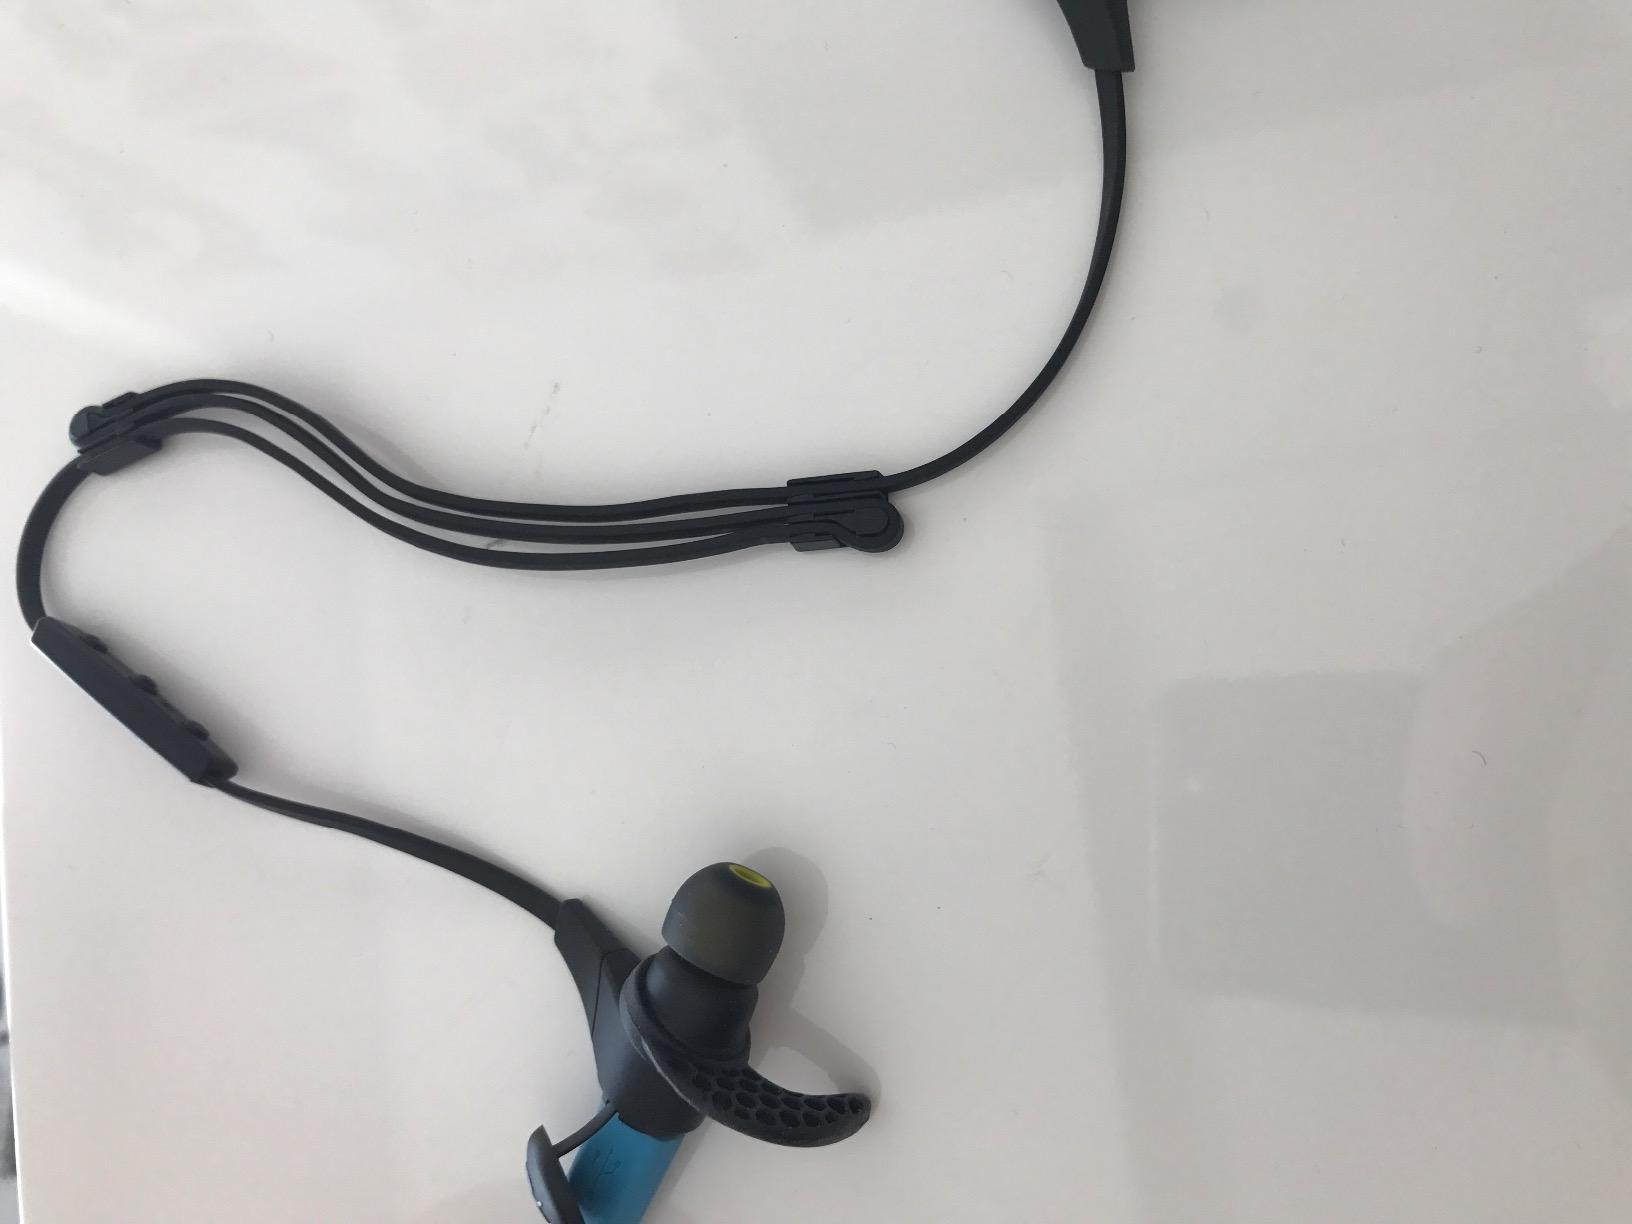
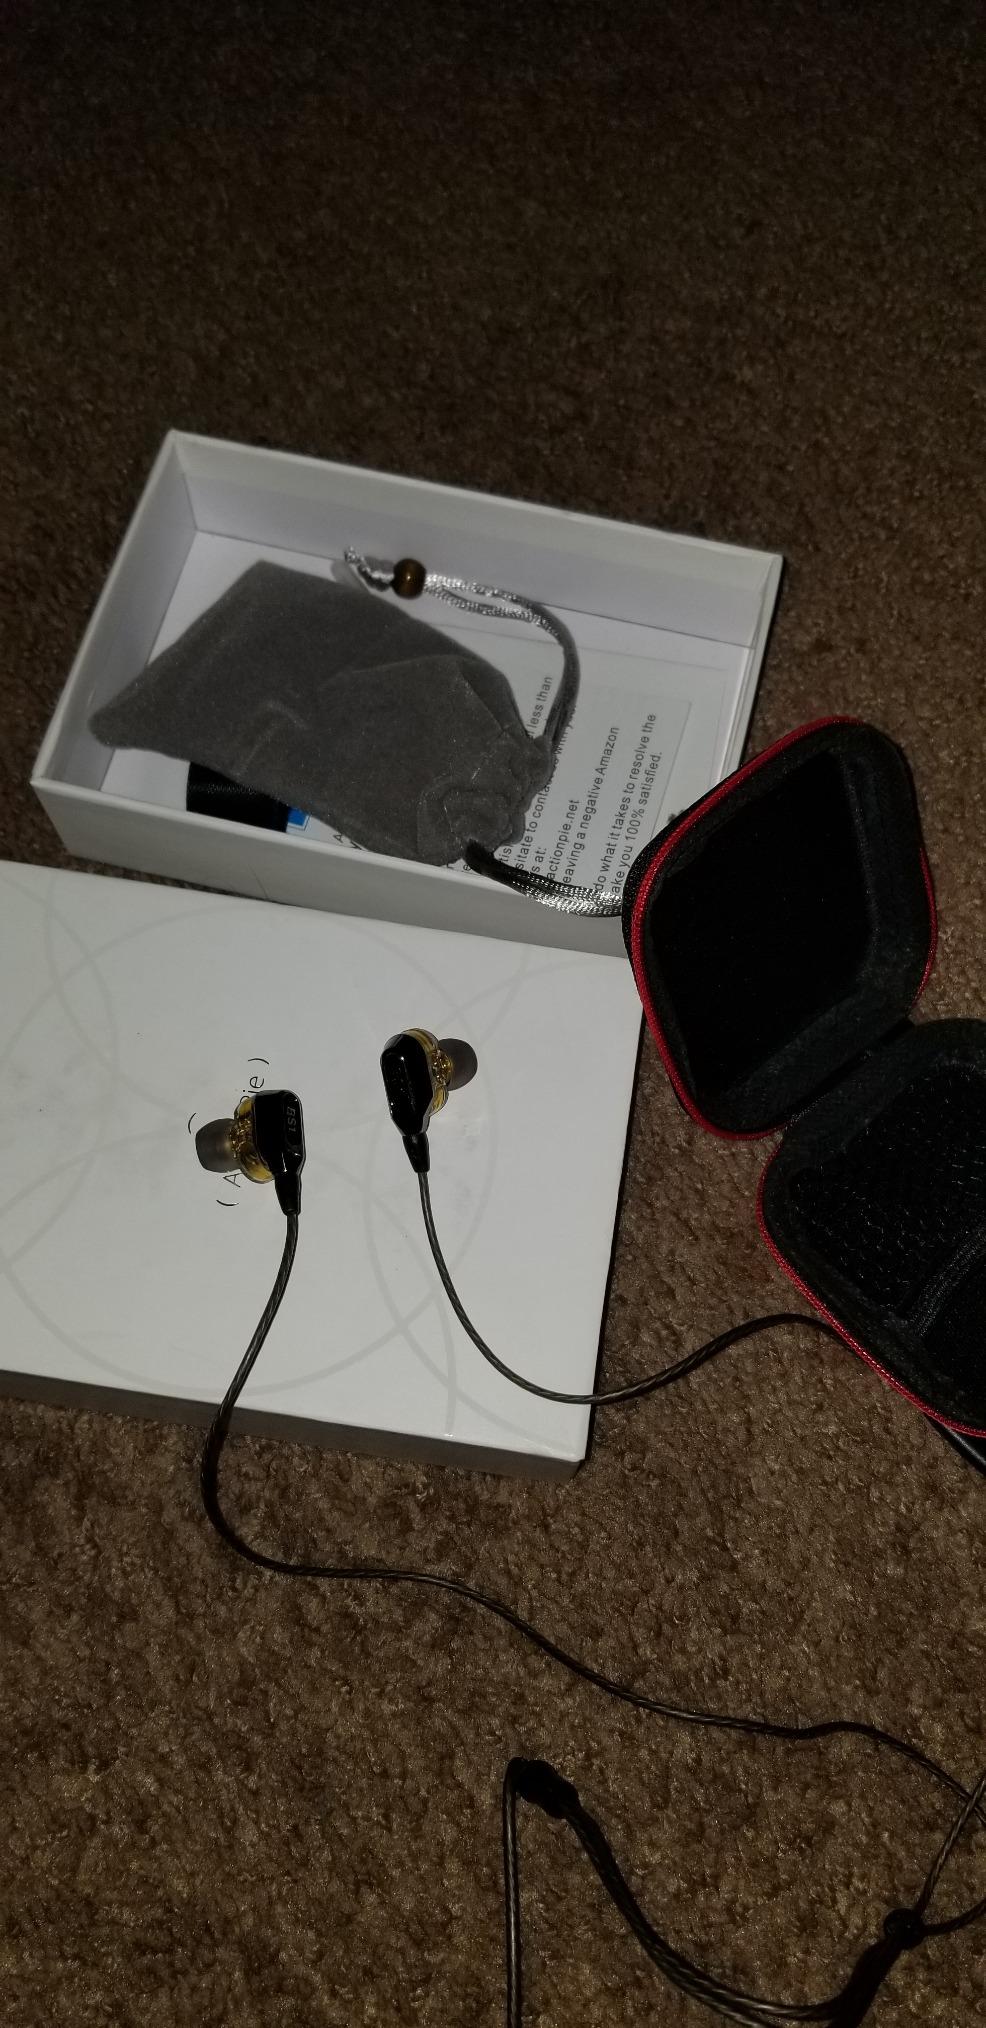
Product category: headphones
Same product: no